John Cheke

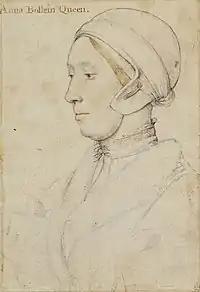
John Cheke inscribed the names on a famous series of portraits by Hans Holbein the Younger.

Through the mediation of Matthew Parker, Cheke obtained the support of Anne Boleyn for his student William Bill to continue his studies. After a year as Master of St John's, and as University Vice-Chancellor, George Day was appointed by King Henry to be provost of King's College in 1538, Smith having become University Orator in 1537 in succession to him. In 1540, at the King's creation of the Regius Professorships, Smith was made Professor of Law, Cheke Professor of Greek, and John Blythe (of King's College) Professor of Physick. Blythe married Alice, one of Cheke's sisters, before 1536, and in 1541 William Cecil (afterwards Lord Burleigh), Cheke's distinguished student, married Mary Cheke, another. (Mary Cecil died two years later, leaving Cecil with a son, Thomas Cecil.) In 1542 one "Mistress Cheke" was still resident in the Cheke home at Market Hill, Cambridge.